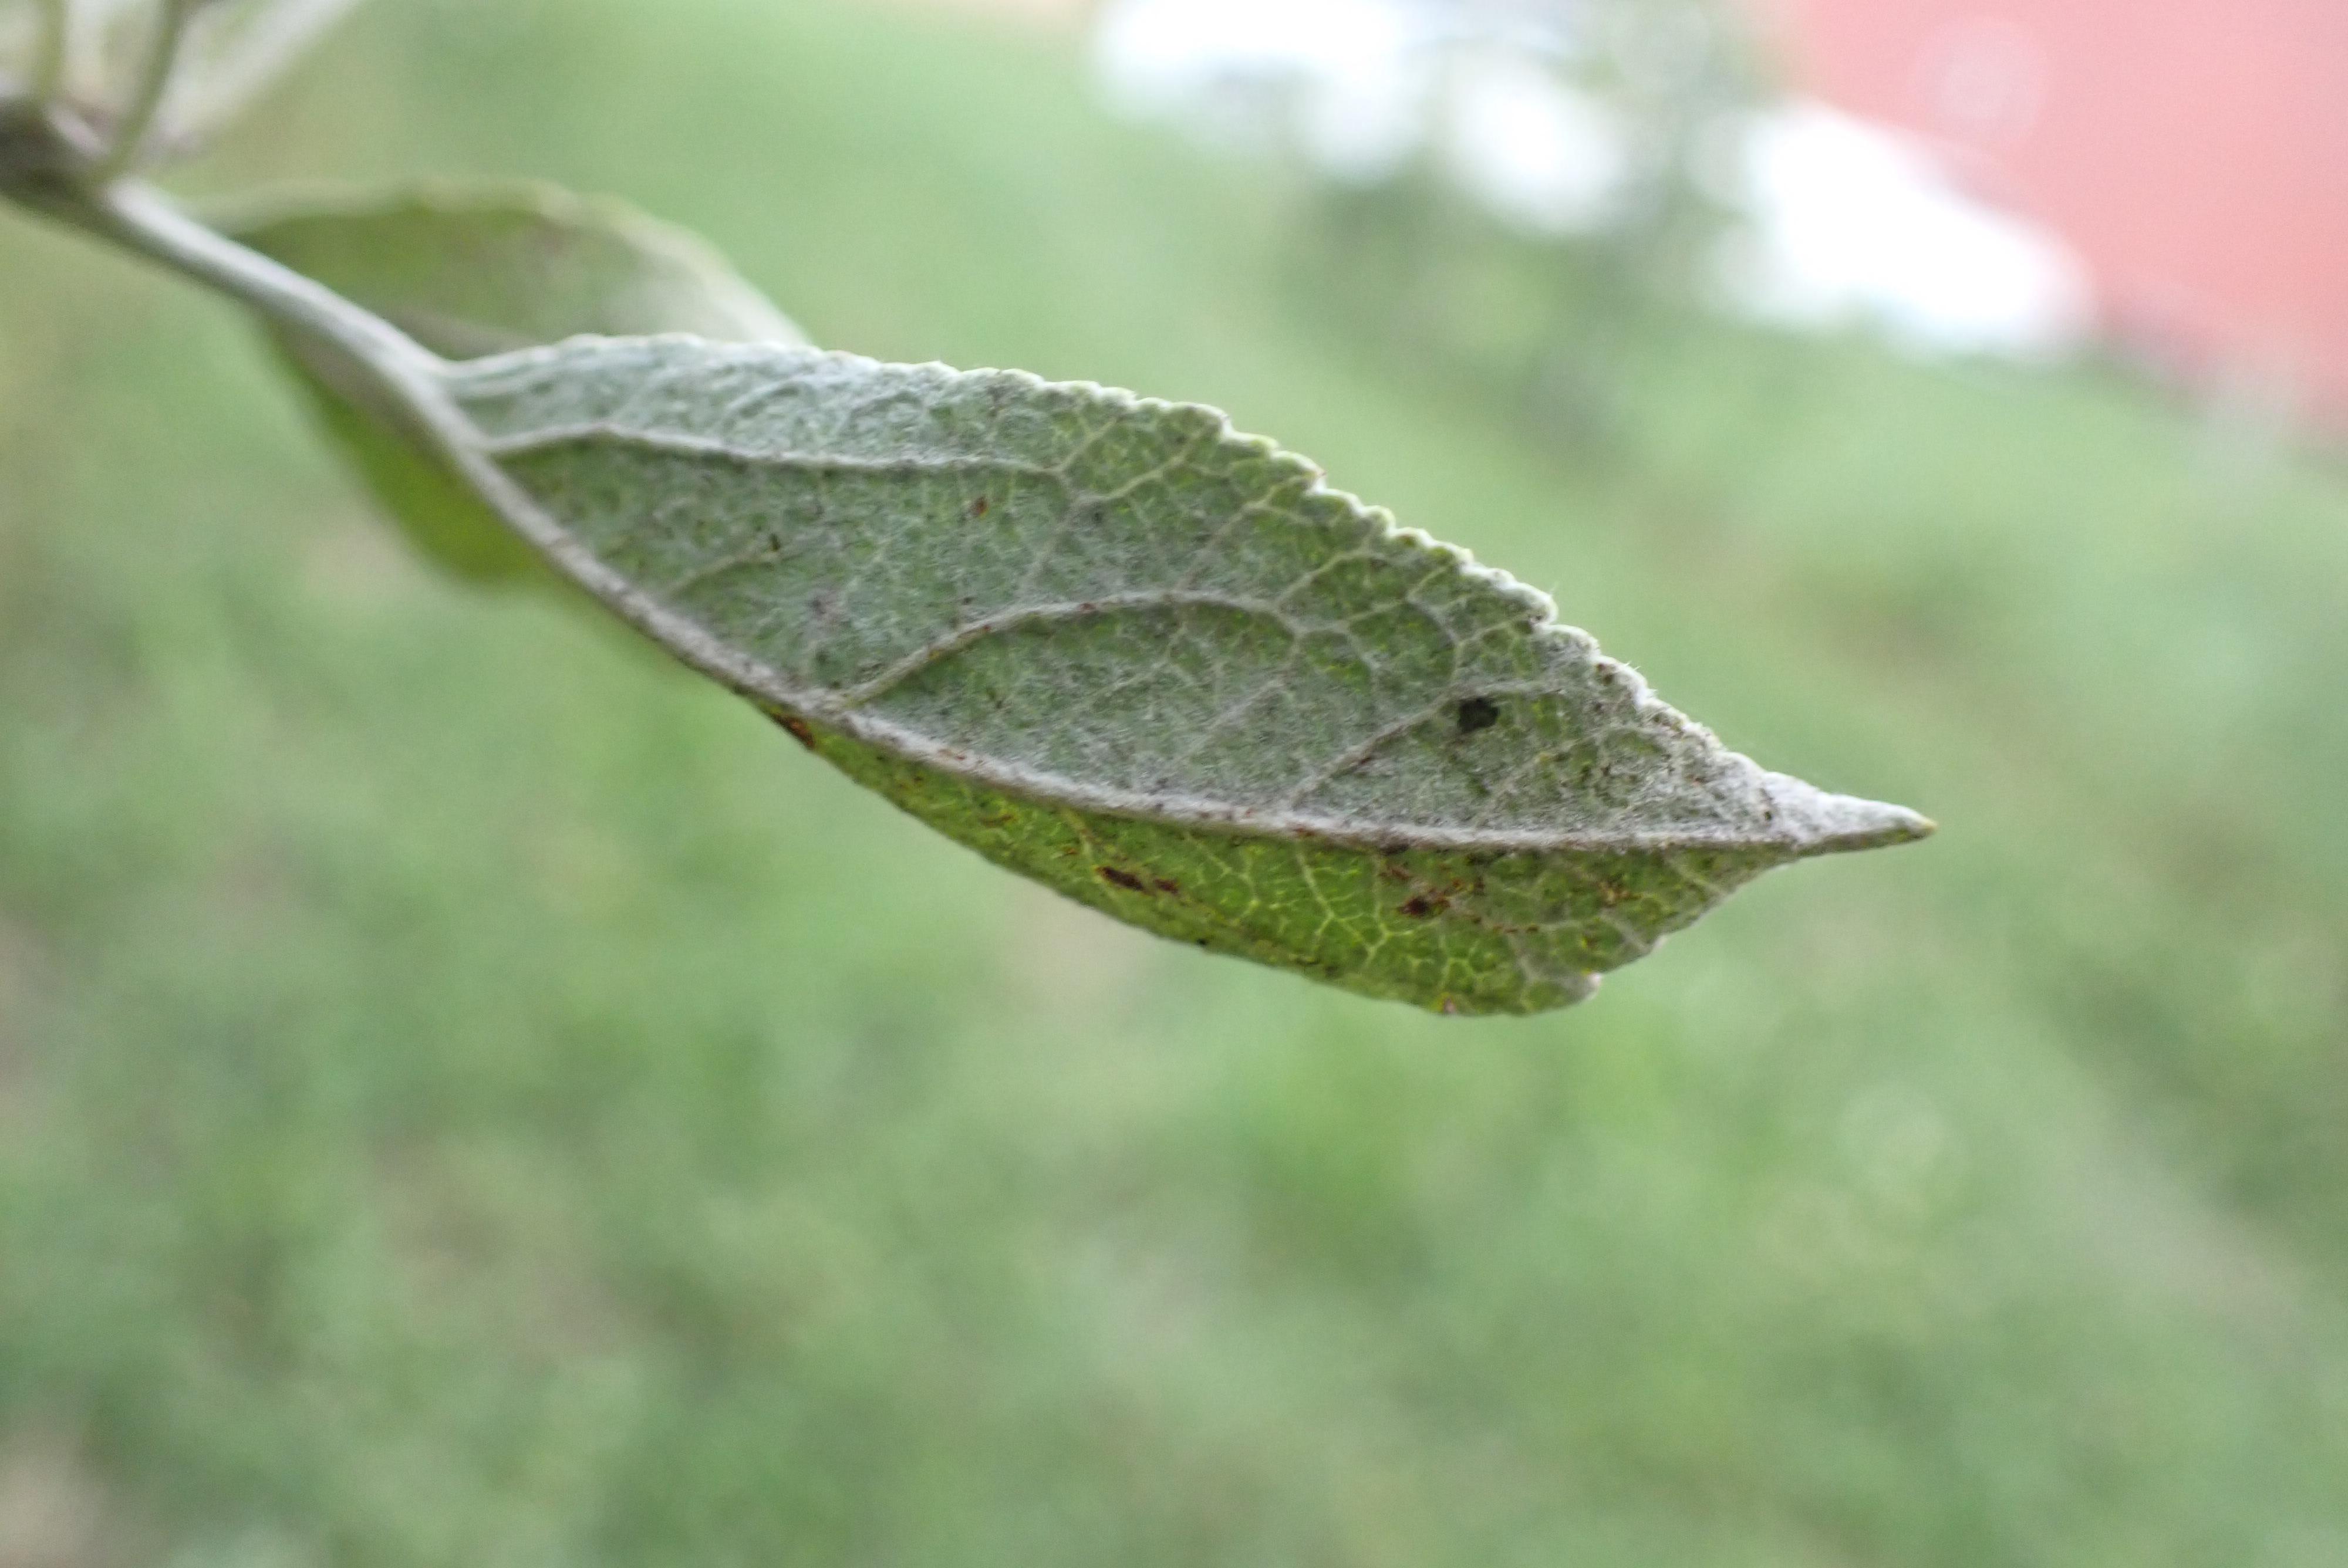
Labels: powdery_mildew